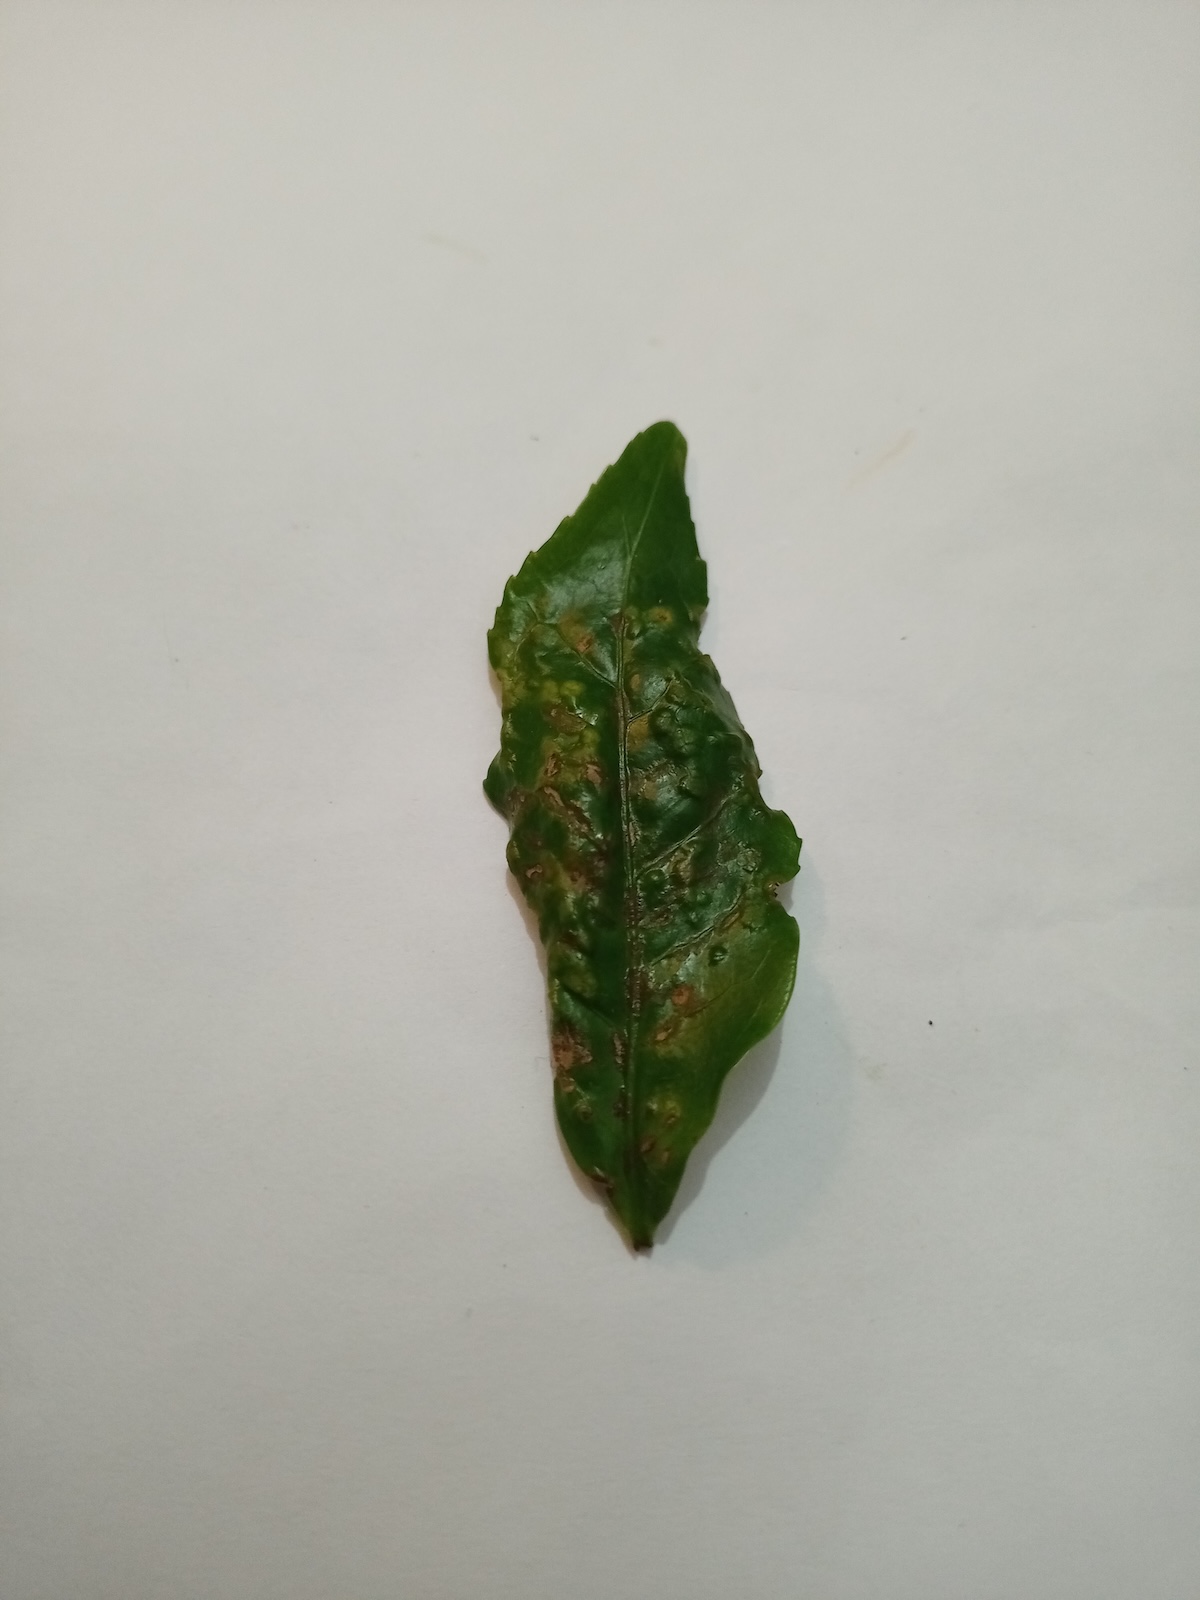
Label: Green mirid bug